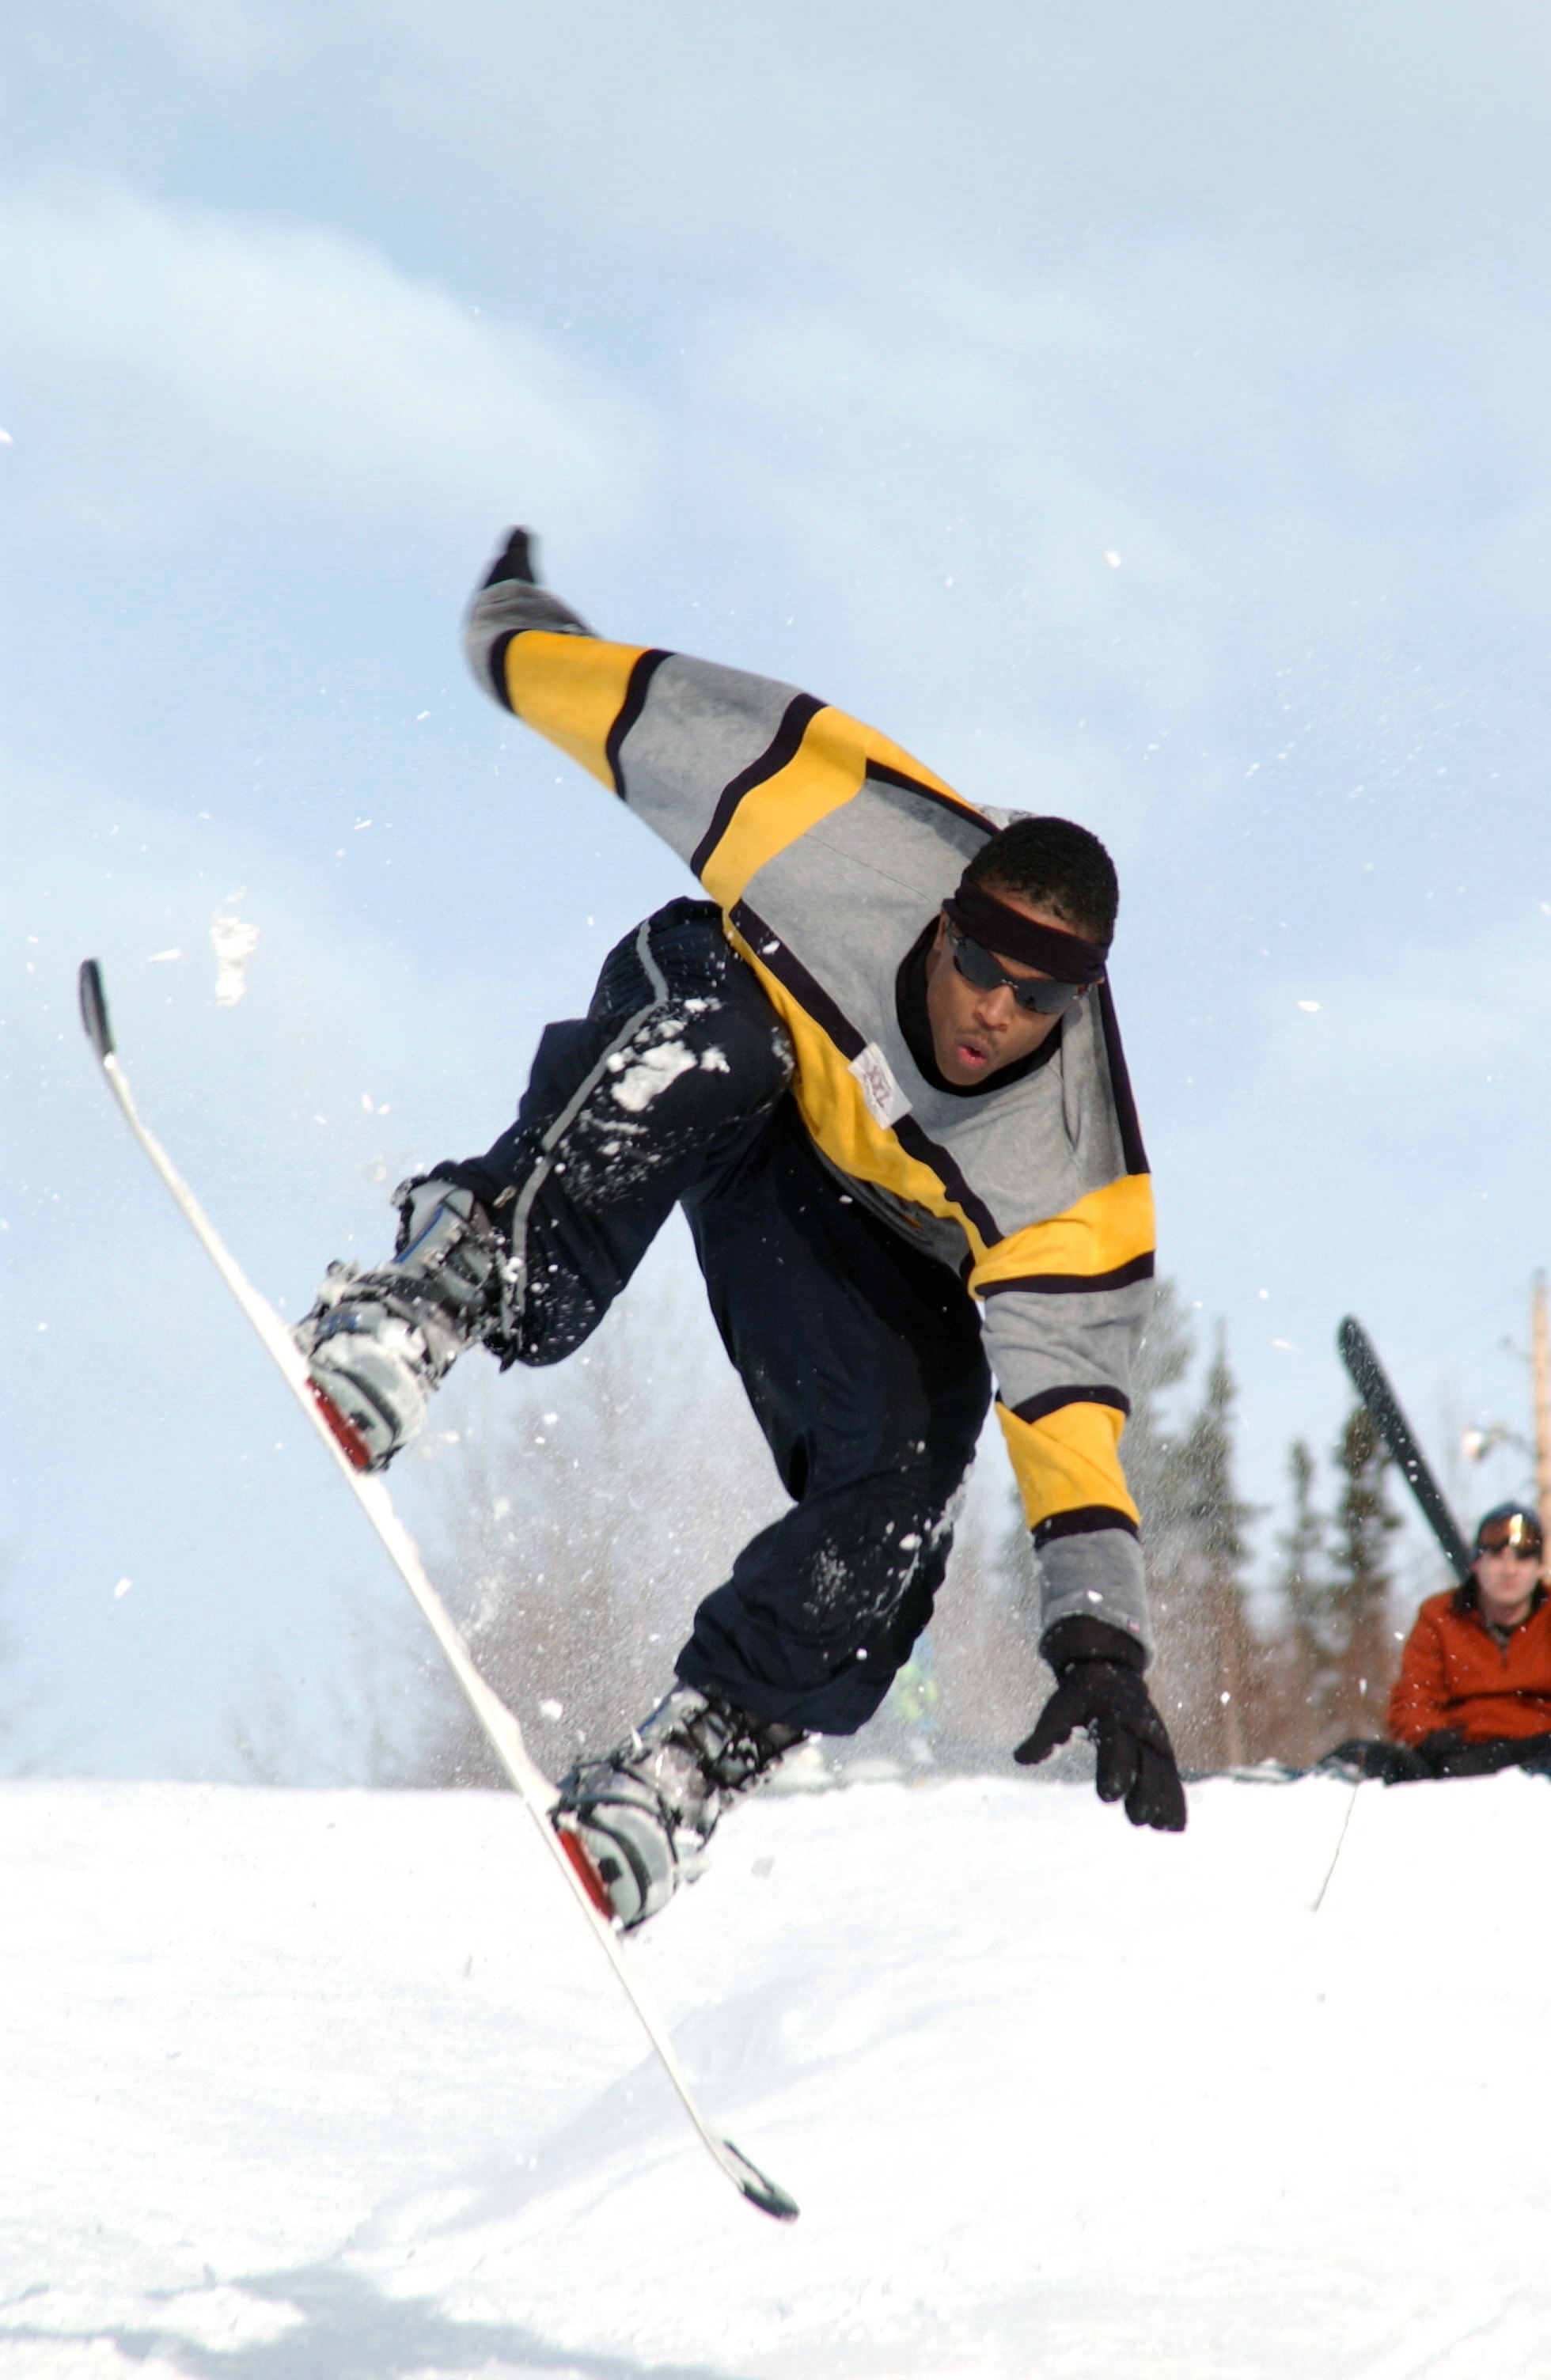
mountain, snow, winter, sport, balance, alpine, snowboard, extreme sport, skiing, sports equipment, snowboarder, winter sport, fun, sports, downhill, ski, snowboarding, nordic skiing, ski equipment, alpine skiing, telemark skiing, freestyle skiing, ski cross, nordic combined, slalom skiing